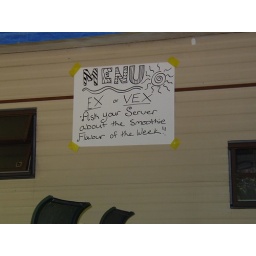
sign above bar